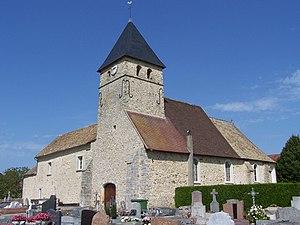
Tacoignières est une commune française située dans le département des Yvelines en région Île-de-France.